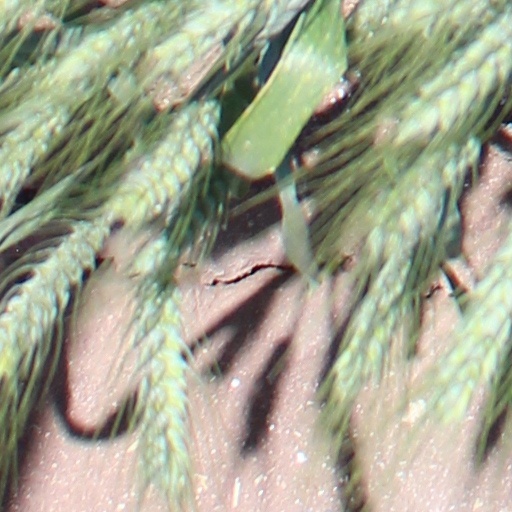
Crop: wheat